Emil Ruder

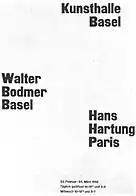
Poster design by Emil Ruder for an exhibition, 1952.

After twenty-five years of teaching, Ruder published a heavily illustrated book capturing his ideas, methods and approach. The book, "Typographie: A Manual for Design", represents a critical reflection on Ruder’s teaching and practice as well as a lifetime of accumulated knowledge. Other than publishing his book "Typographie", he is known for his use of the grid system in Swiss Style design as well as his poster designs.